Kirk Morrison

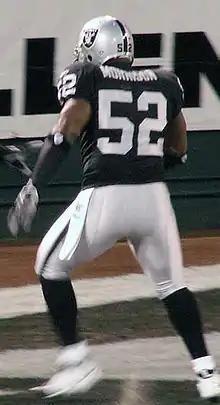
Morrison with the Raiders

Morrison played in all 16 games as a rookie, ending the season with 116 tackles and two pass deflections.